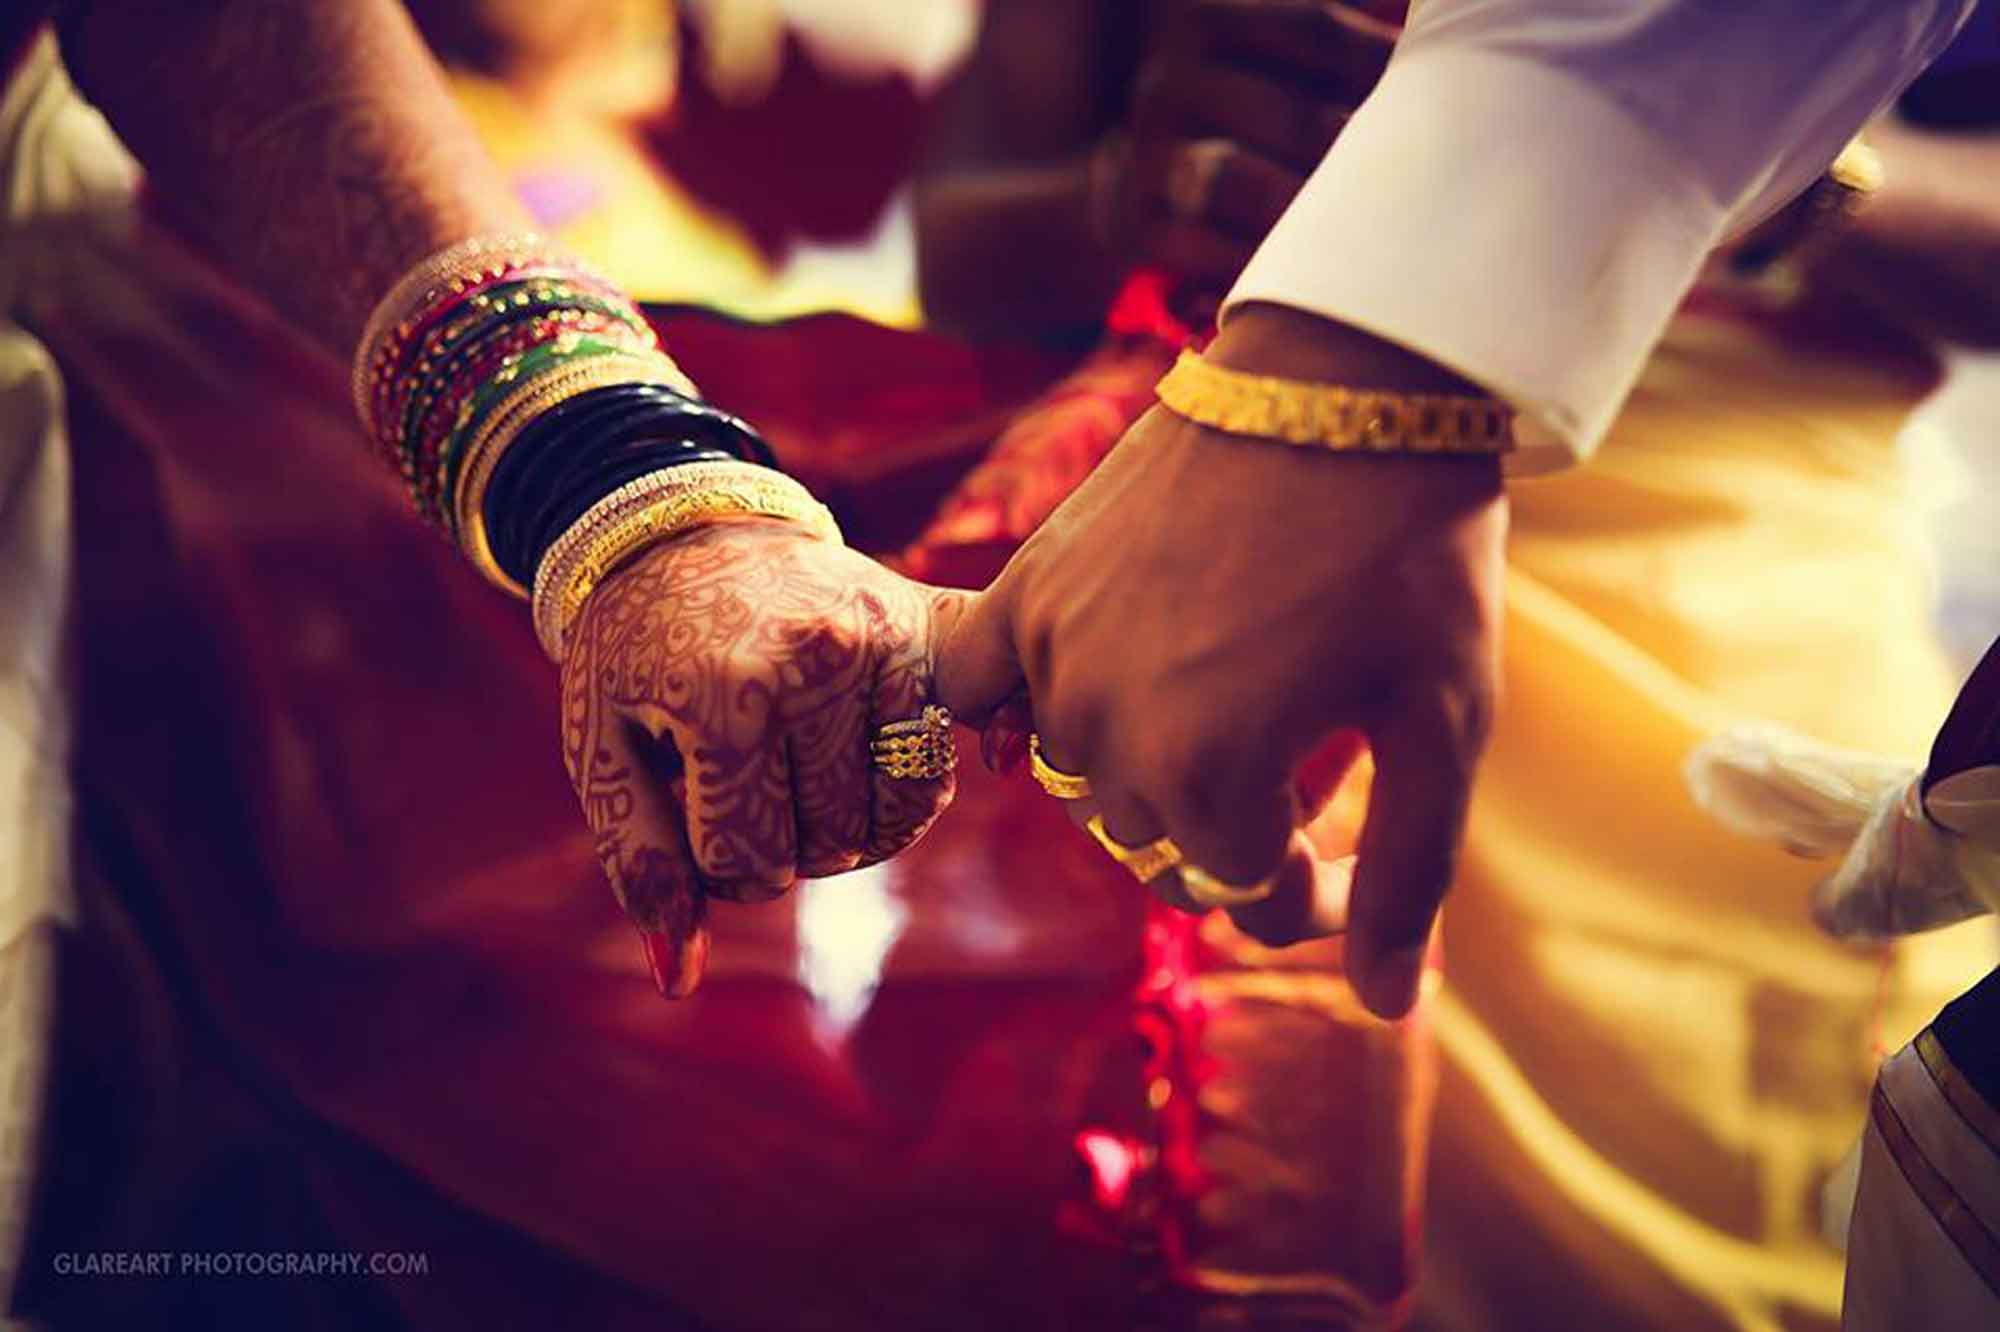
traditional, photography, hand, finger, tradition, arm, event, fun, ceremony, nail